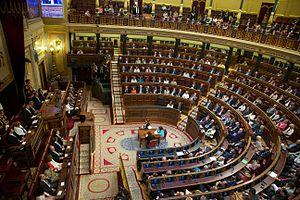
Julia García-Valdecasas Salgado [ˈxulja ɣaɾˈθia bal̪deˈkasas salˈɣaðo] est une haute fonctionnaire et femme politique espagnole membre du Parti populaire, née le 29 janvier 1944 à Barcelone et morte le 5 février 2009 dans la même ville.
Ana Mato Adrover [ˈana ˈmato aðɾoˈβɛɾ] est une femme politique espagnole, membre du Parti populaire, née le 24 septembre 1959 à Madrid.
Pedro Sánchez Pérez-Castejón [ˈpeðɾo ˈsant͡ʃeθ ˈpeɾeθ kasteˈxon] est un homme d'État espagnol, né le 29 février 1972 à Madrid. Membre du Parti socialiste ouvrier espagnol, il est président du gouvernement depuis le 2 juin 2018.
Manuel María Chaves González [maˈnwɛl maˈɾia ˈt͡ʃaβes ɣõnˈsales] est un syndicaliste et homme politique espagnol né le 7 juillet 1945 à Ceuta.
Le Congrès des députés est la chambre basse du Parlement espagnol, les Cortes Generales. Constitué de 350 députés élus pour un mandat de quatre ans au scrutin proportionnel plurinominal, il exerce le pouvoir législatif, budgétaire et de contrôle du gouvernement. Il siège au palais des Cortès, à Madrid.